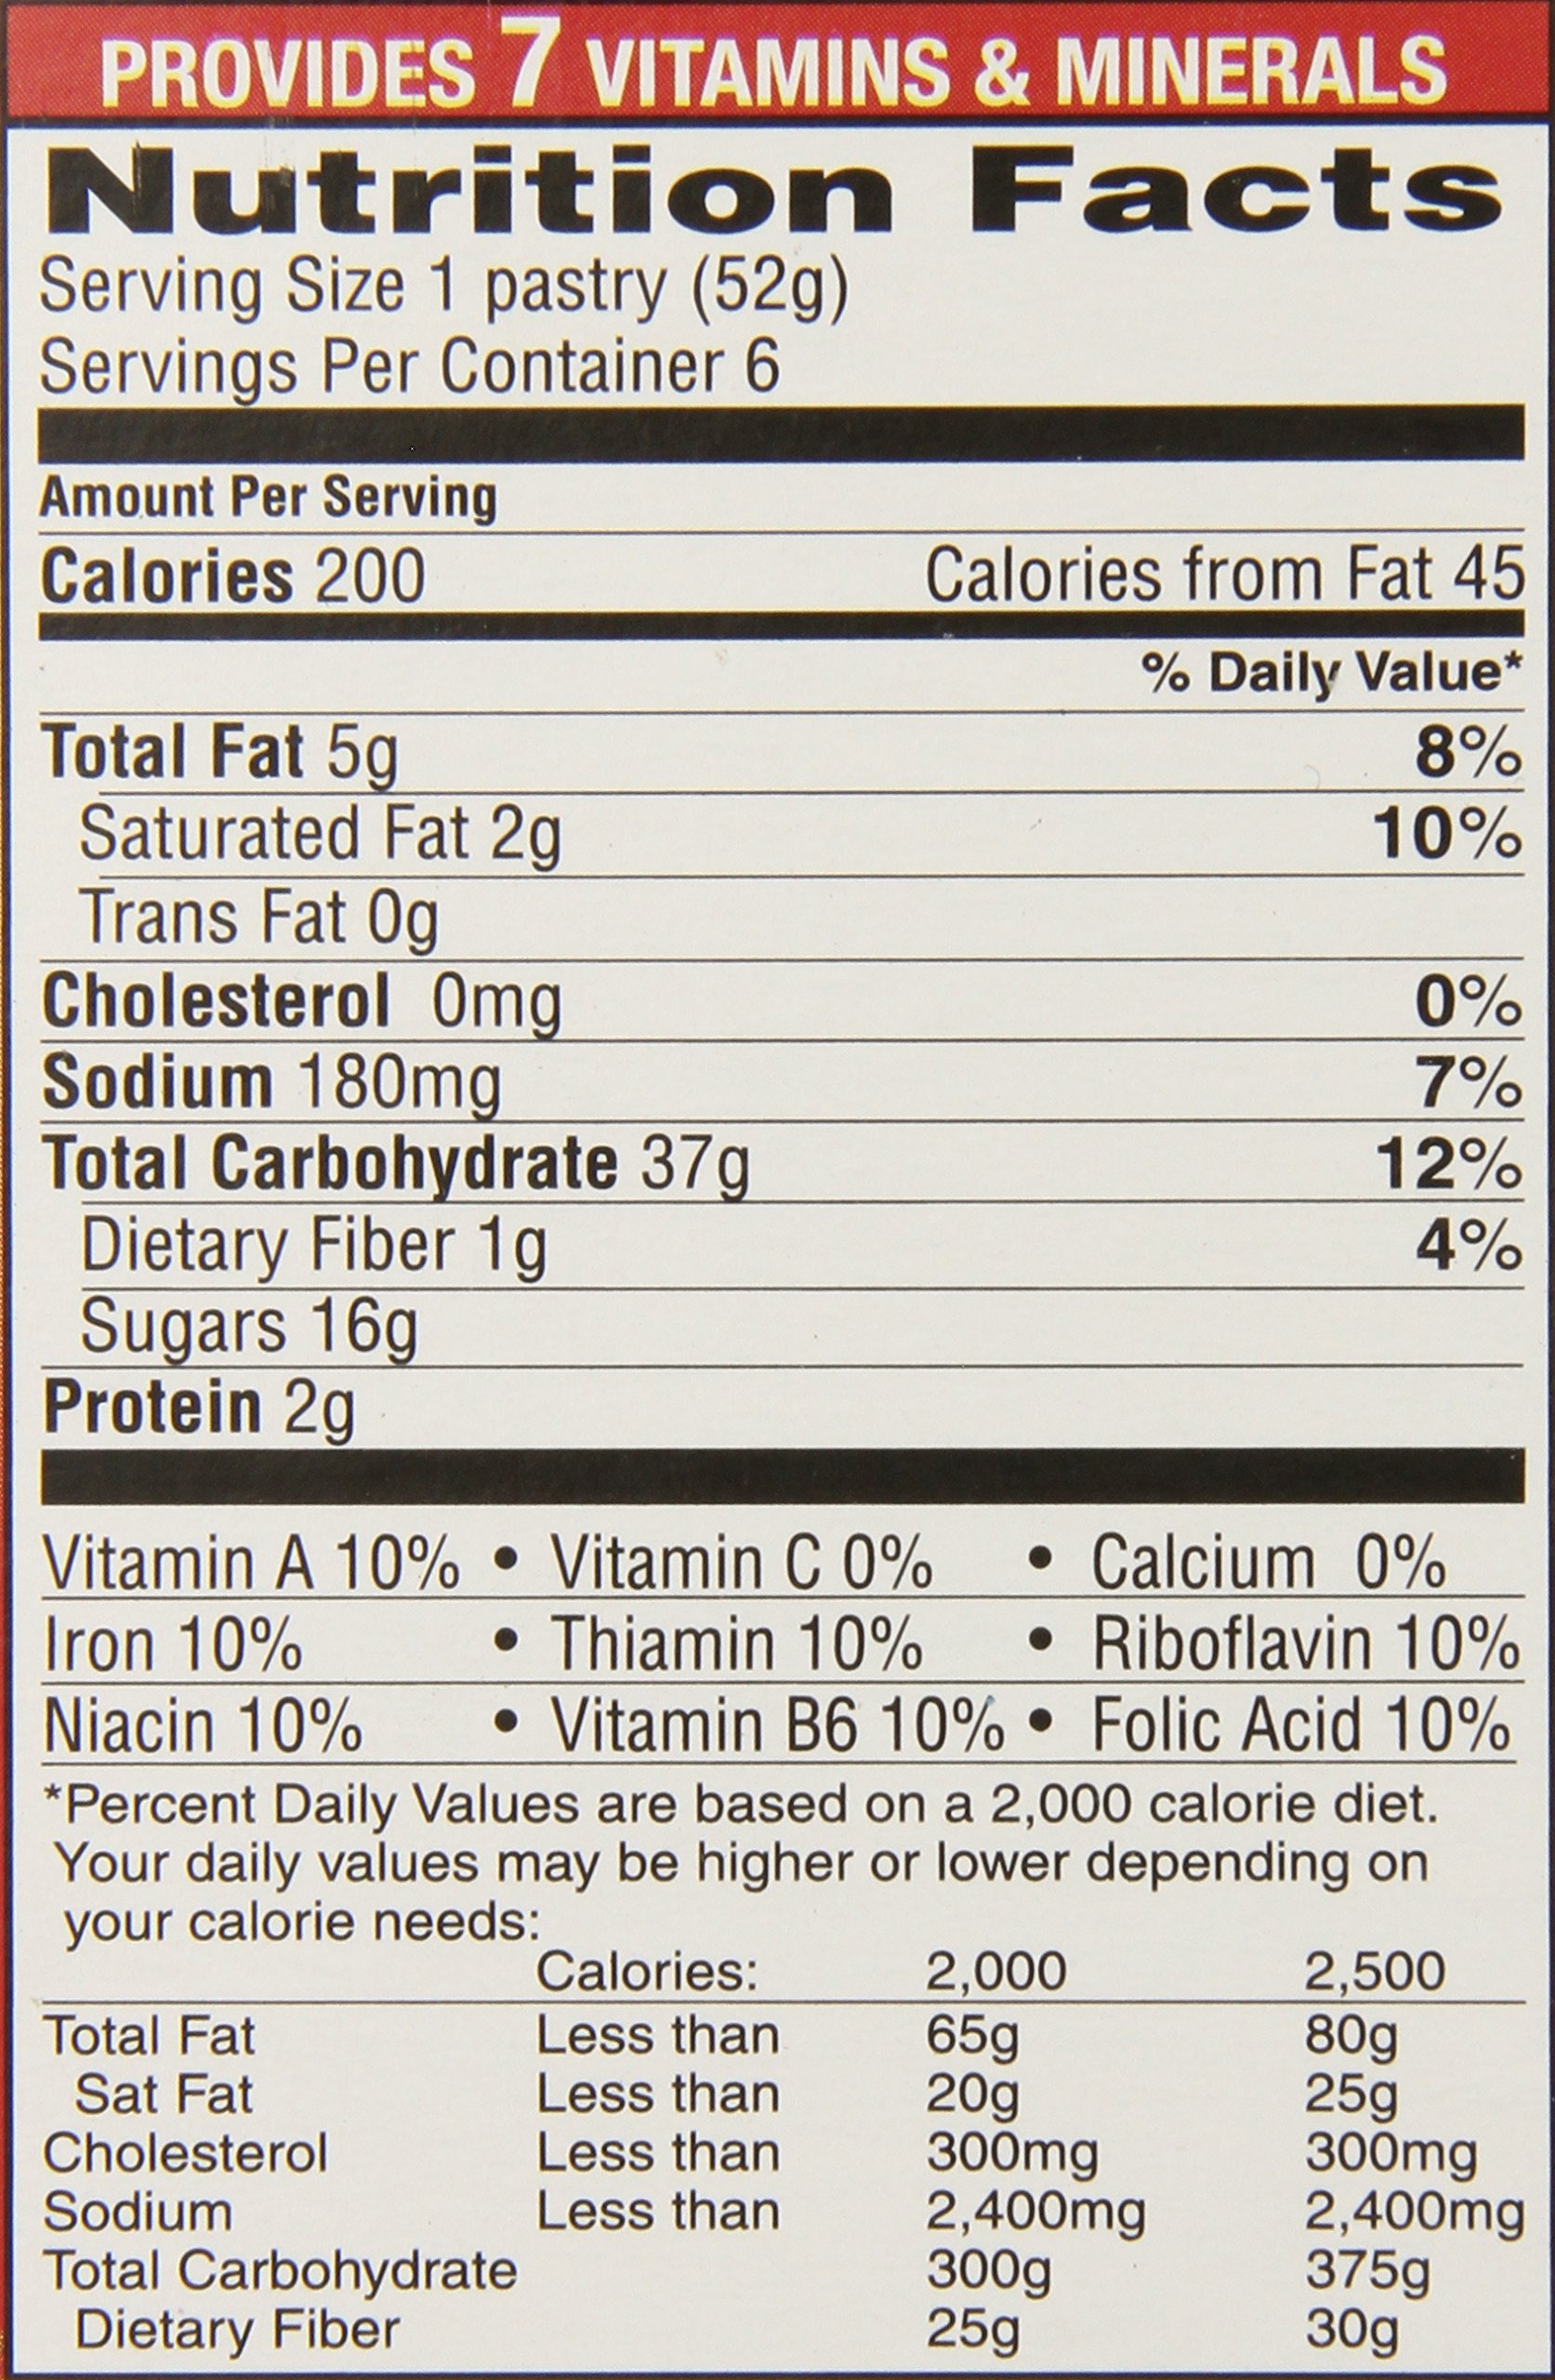
Item Name: Toast'em Pastry Tart, Frosted Strawberry, 11 Ounce
Bullet Point 1: A great quick breakfast or snack any time
Bullet Point 2: Delicious Strawberry
Value: 11.0
Unit: ounce

Price: 8.4